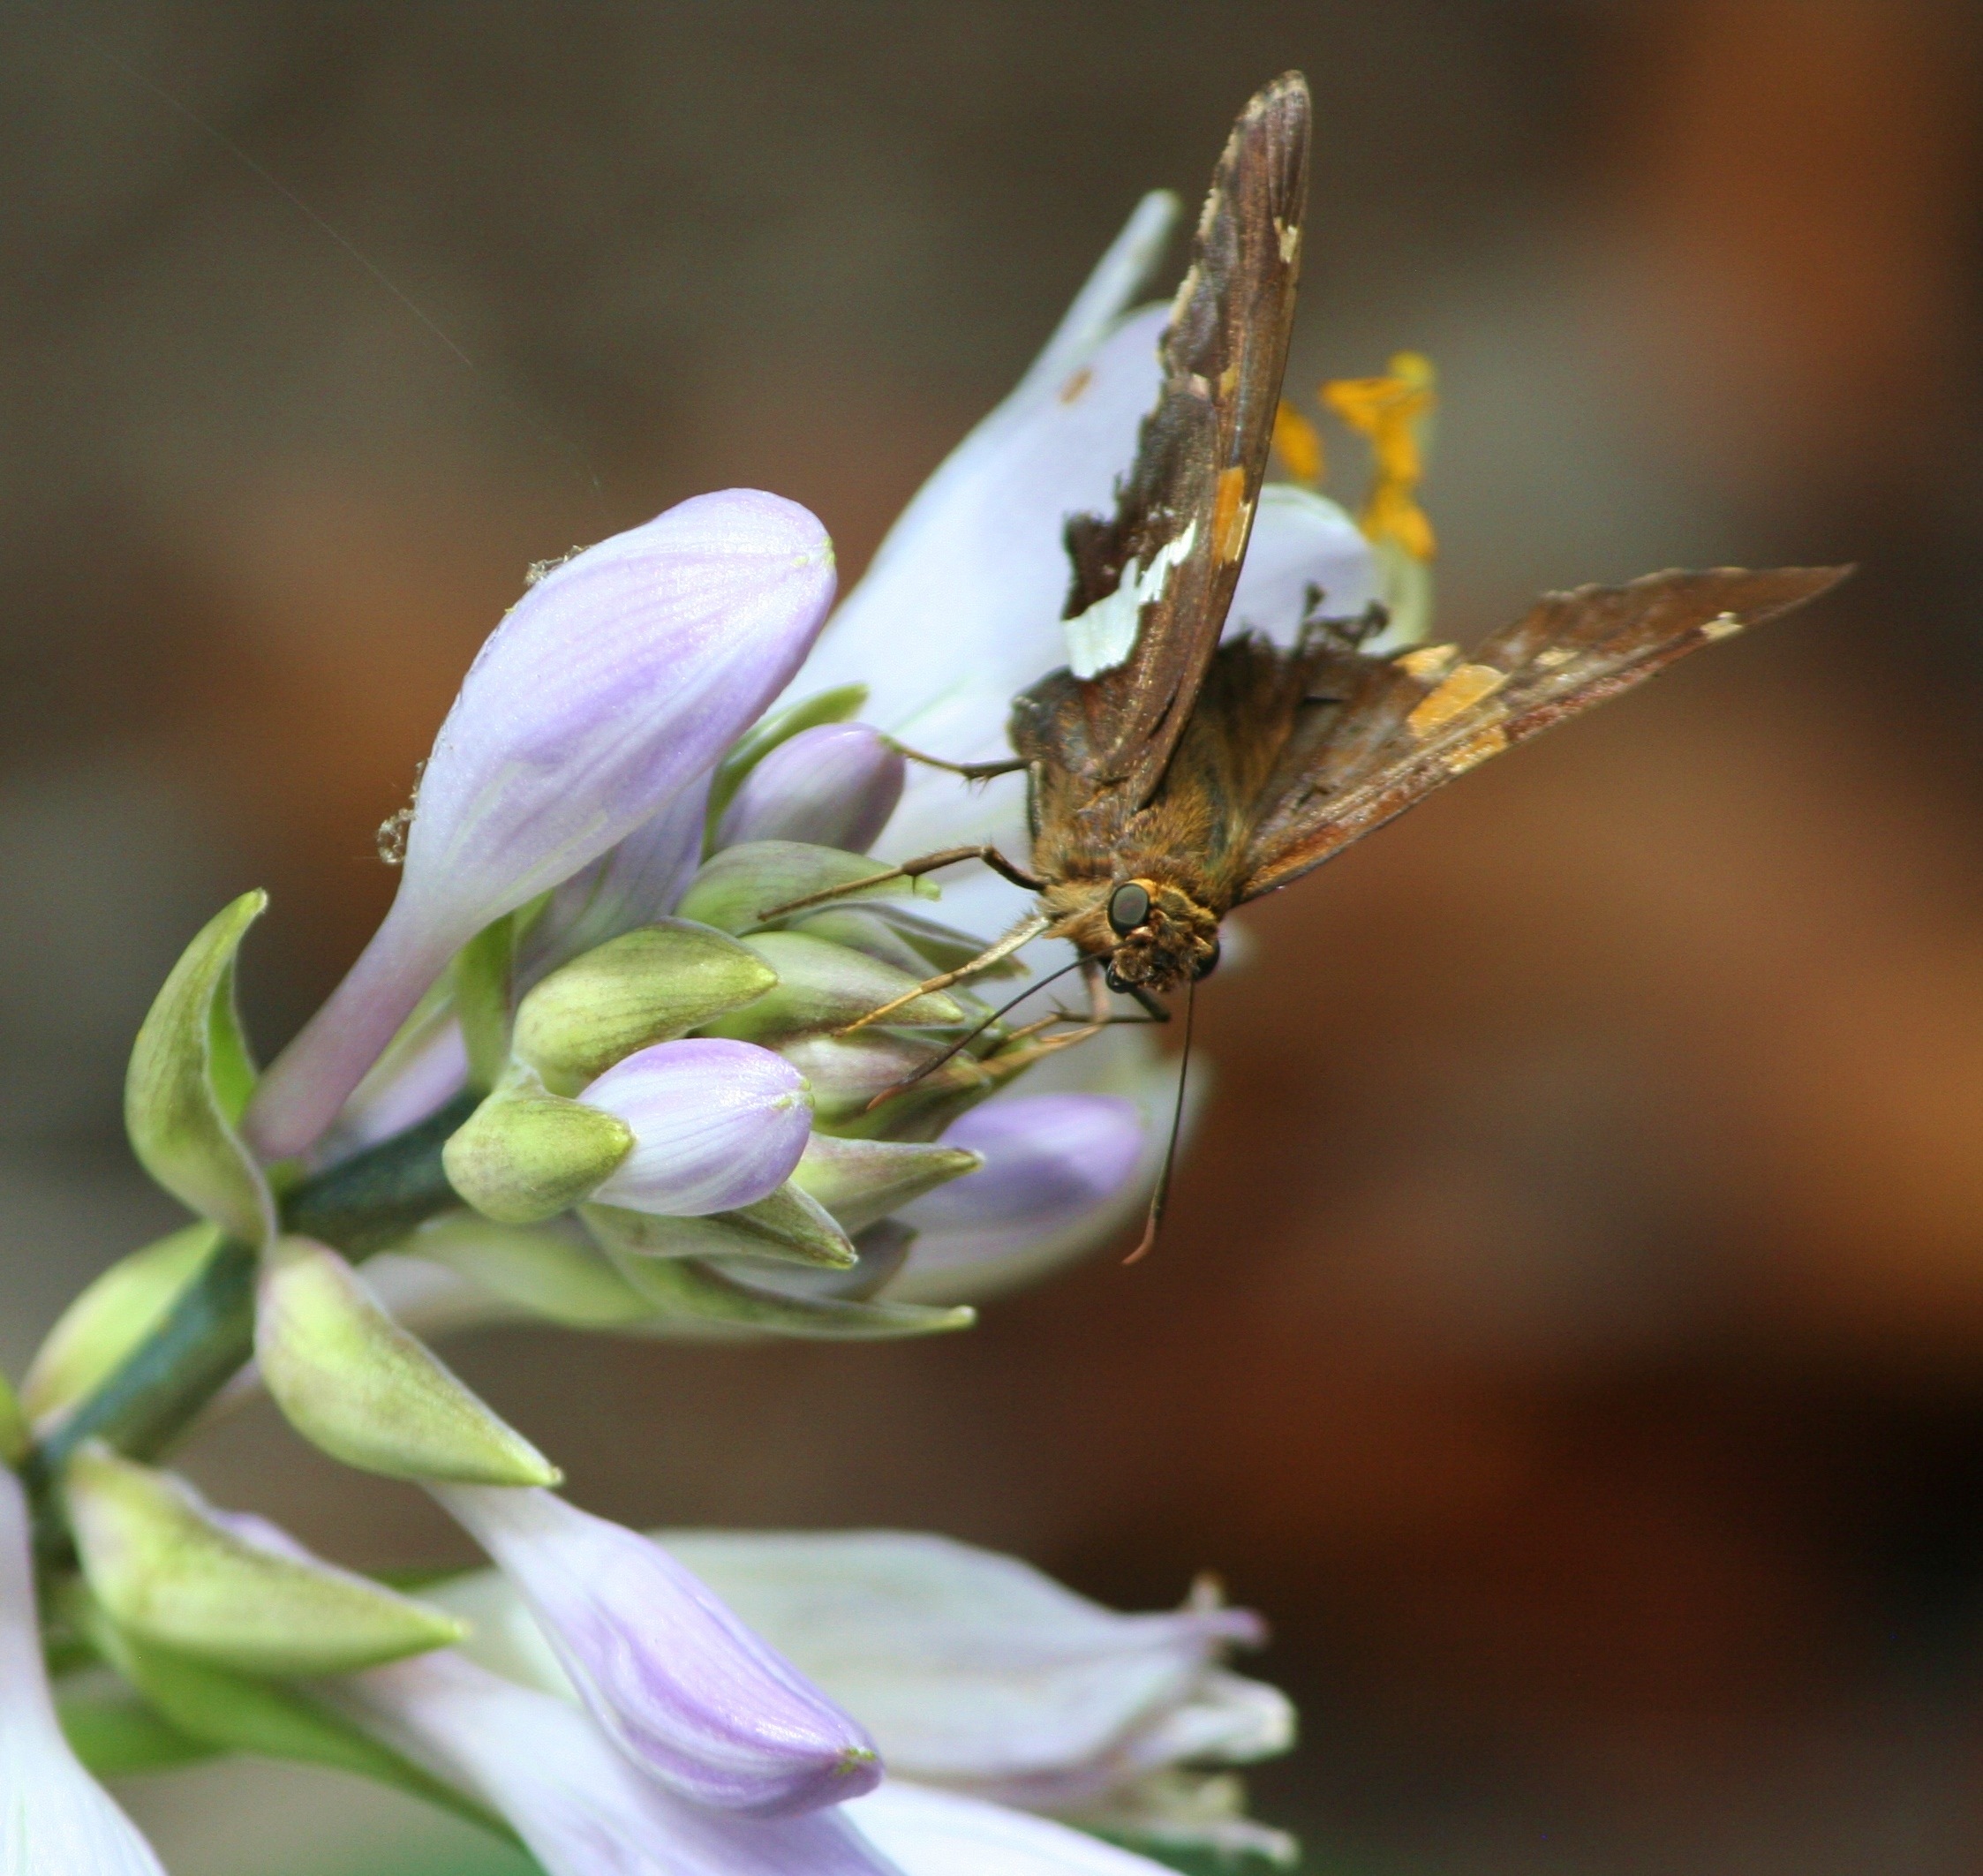
nature, outdoor, branch, blossom, wing, plant, photography, stem, leaf, flower, petal, bloom, floral, wildlife, wild, environment, pollen, herb, insect, natural, small, bug, botany, butterfly, colorful, agriculture, flora, botanical, fauna, invertebrate, life, wildflower, close up, outdoors, entomology, vegetation, bright, bee, delicate, horticulture, fragile, nectar, organic, thorax, antennae, macro photography, metamorphosis, proboscis, honey bee, flying insect, pollinator, small butterfly, membrane winged insect